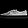
Label: Sneaker